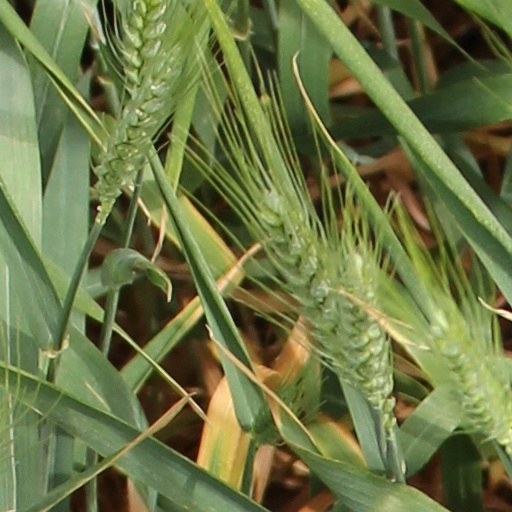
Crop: wheat